Reformed Church, Dresden

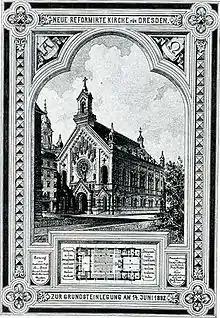
Memorial sheet of the laying of the church's cornerstone, 1892

The Reformed Church ("Reformierte Kirche") was a church building in Dresden used by the Evangelical-Reformed Church. It was built on Dr.-Külz-Ring in the Altstadt district in 1894, to Neo-Romanesque designs by Harald Julius von Bosse. Severely damaged by bombing in 1945, it was demolished in 1963.